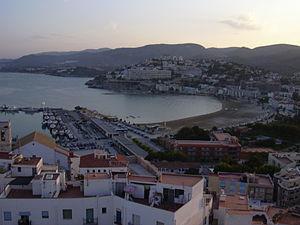
Vue panoramique depuis le château. Català: Vista panoràmica de Peníscola (Baix Maestrat, País Valencià) des del Castell.